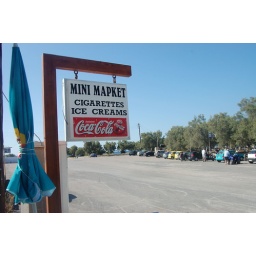
mini market sign next to the beach in greece